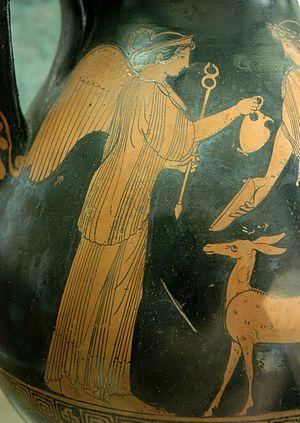
Personnage féminin ailé tenant un caducée
L'ange dans l'art veut recenser les origines et les différentes variantes de l'utilisation de la représentation de la figure tutélaire de l'ange dans les arts figuratifs en particulier l'art chrétien dans ses différentes formes d'expression : les tableaux retables, les fresques, les sculptures, les vitraux, les mosaïques.